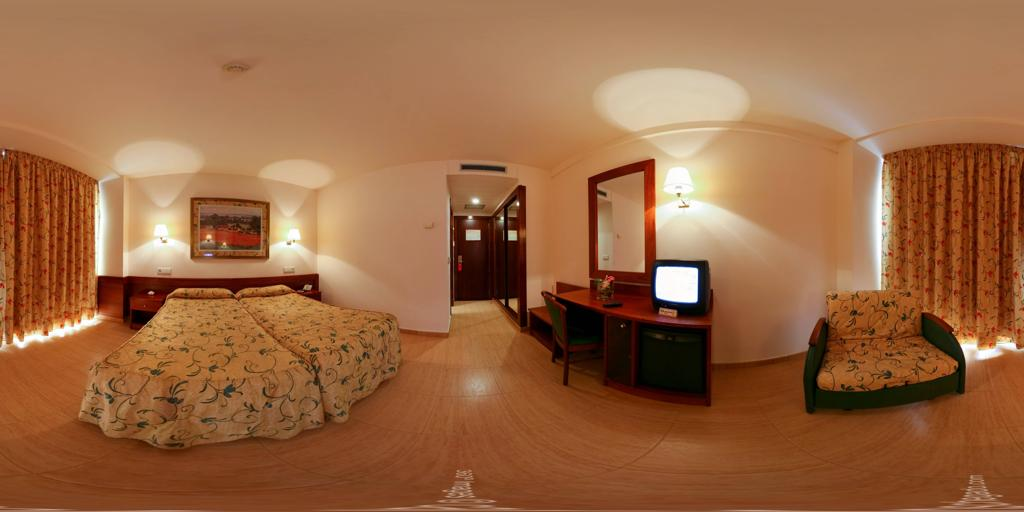
Referred object: sofa next to the curtain

Referred object: the small CRT television

Referred object: turn right, the small TV on the desk under the wall lamp